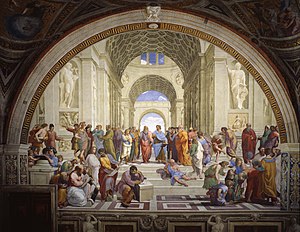
Paideia
Skolen i Athen som Justinian 1. lukkede 529.